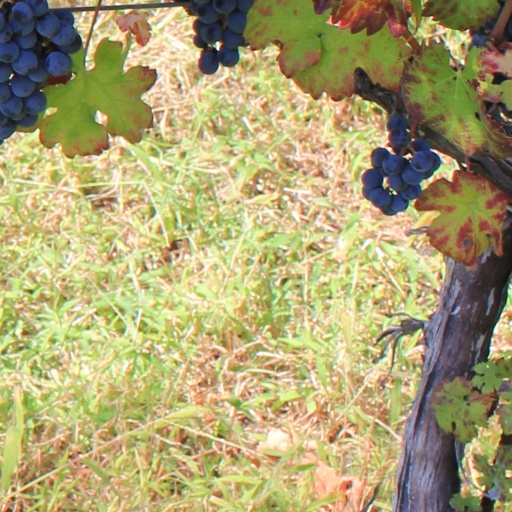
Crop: grape